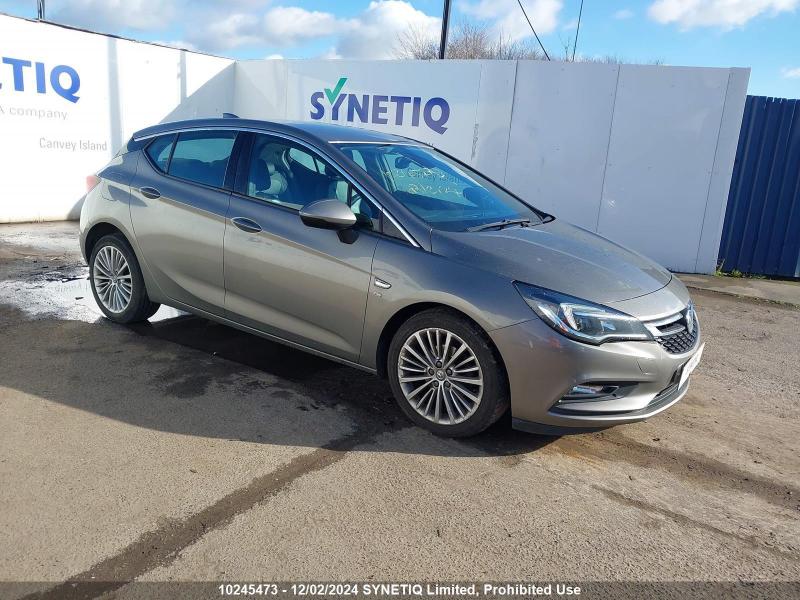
Aucun dommage détecté.
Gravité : aucun